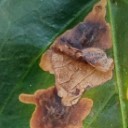
Label: Miner